Nissan Skyline

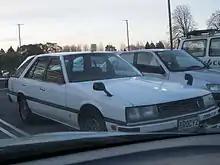
1987 Nissan Skyline 2.0D van (R30, Japan)

The four-cylinder L-series engines were all switched to the cross-flow Z-series in late 1978, however the L16 lingered on for a little longer in commercial applications. The larger 2.4-liter inline-six was never offered in the domestic Japanese market; having been reserved for export. Export engines were rated in DIN horsepower, so while a Japanese-spec L24 promised , European market cars with the same engine only claimed . On the other hand, European buyers could also get the fuel injected L24E with DIN, about on par with what the turbocharged GT-EX offered. Originally marketed as the Datsun 240K-GT in Europe, the fuel injected version was sold as the Datsun Skyline in most markets where it was available. It has a claimed top speed of . In June 1980, the two-liter, fuel injected inline-four Z20E engine was added to the lineup, as was the 2.8 liter straight-six GT-Diesel with .